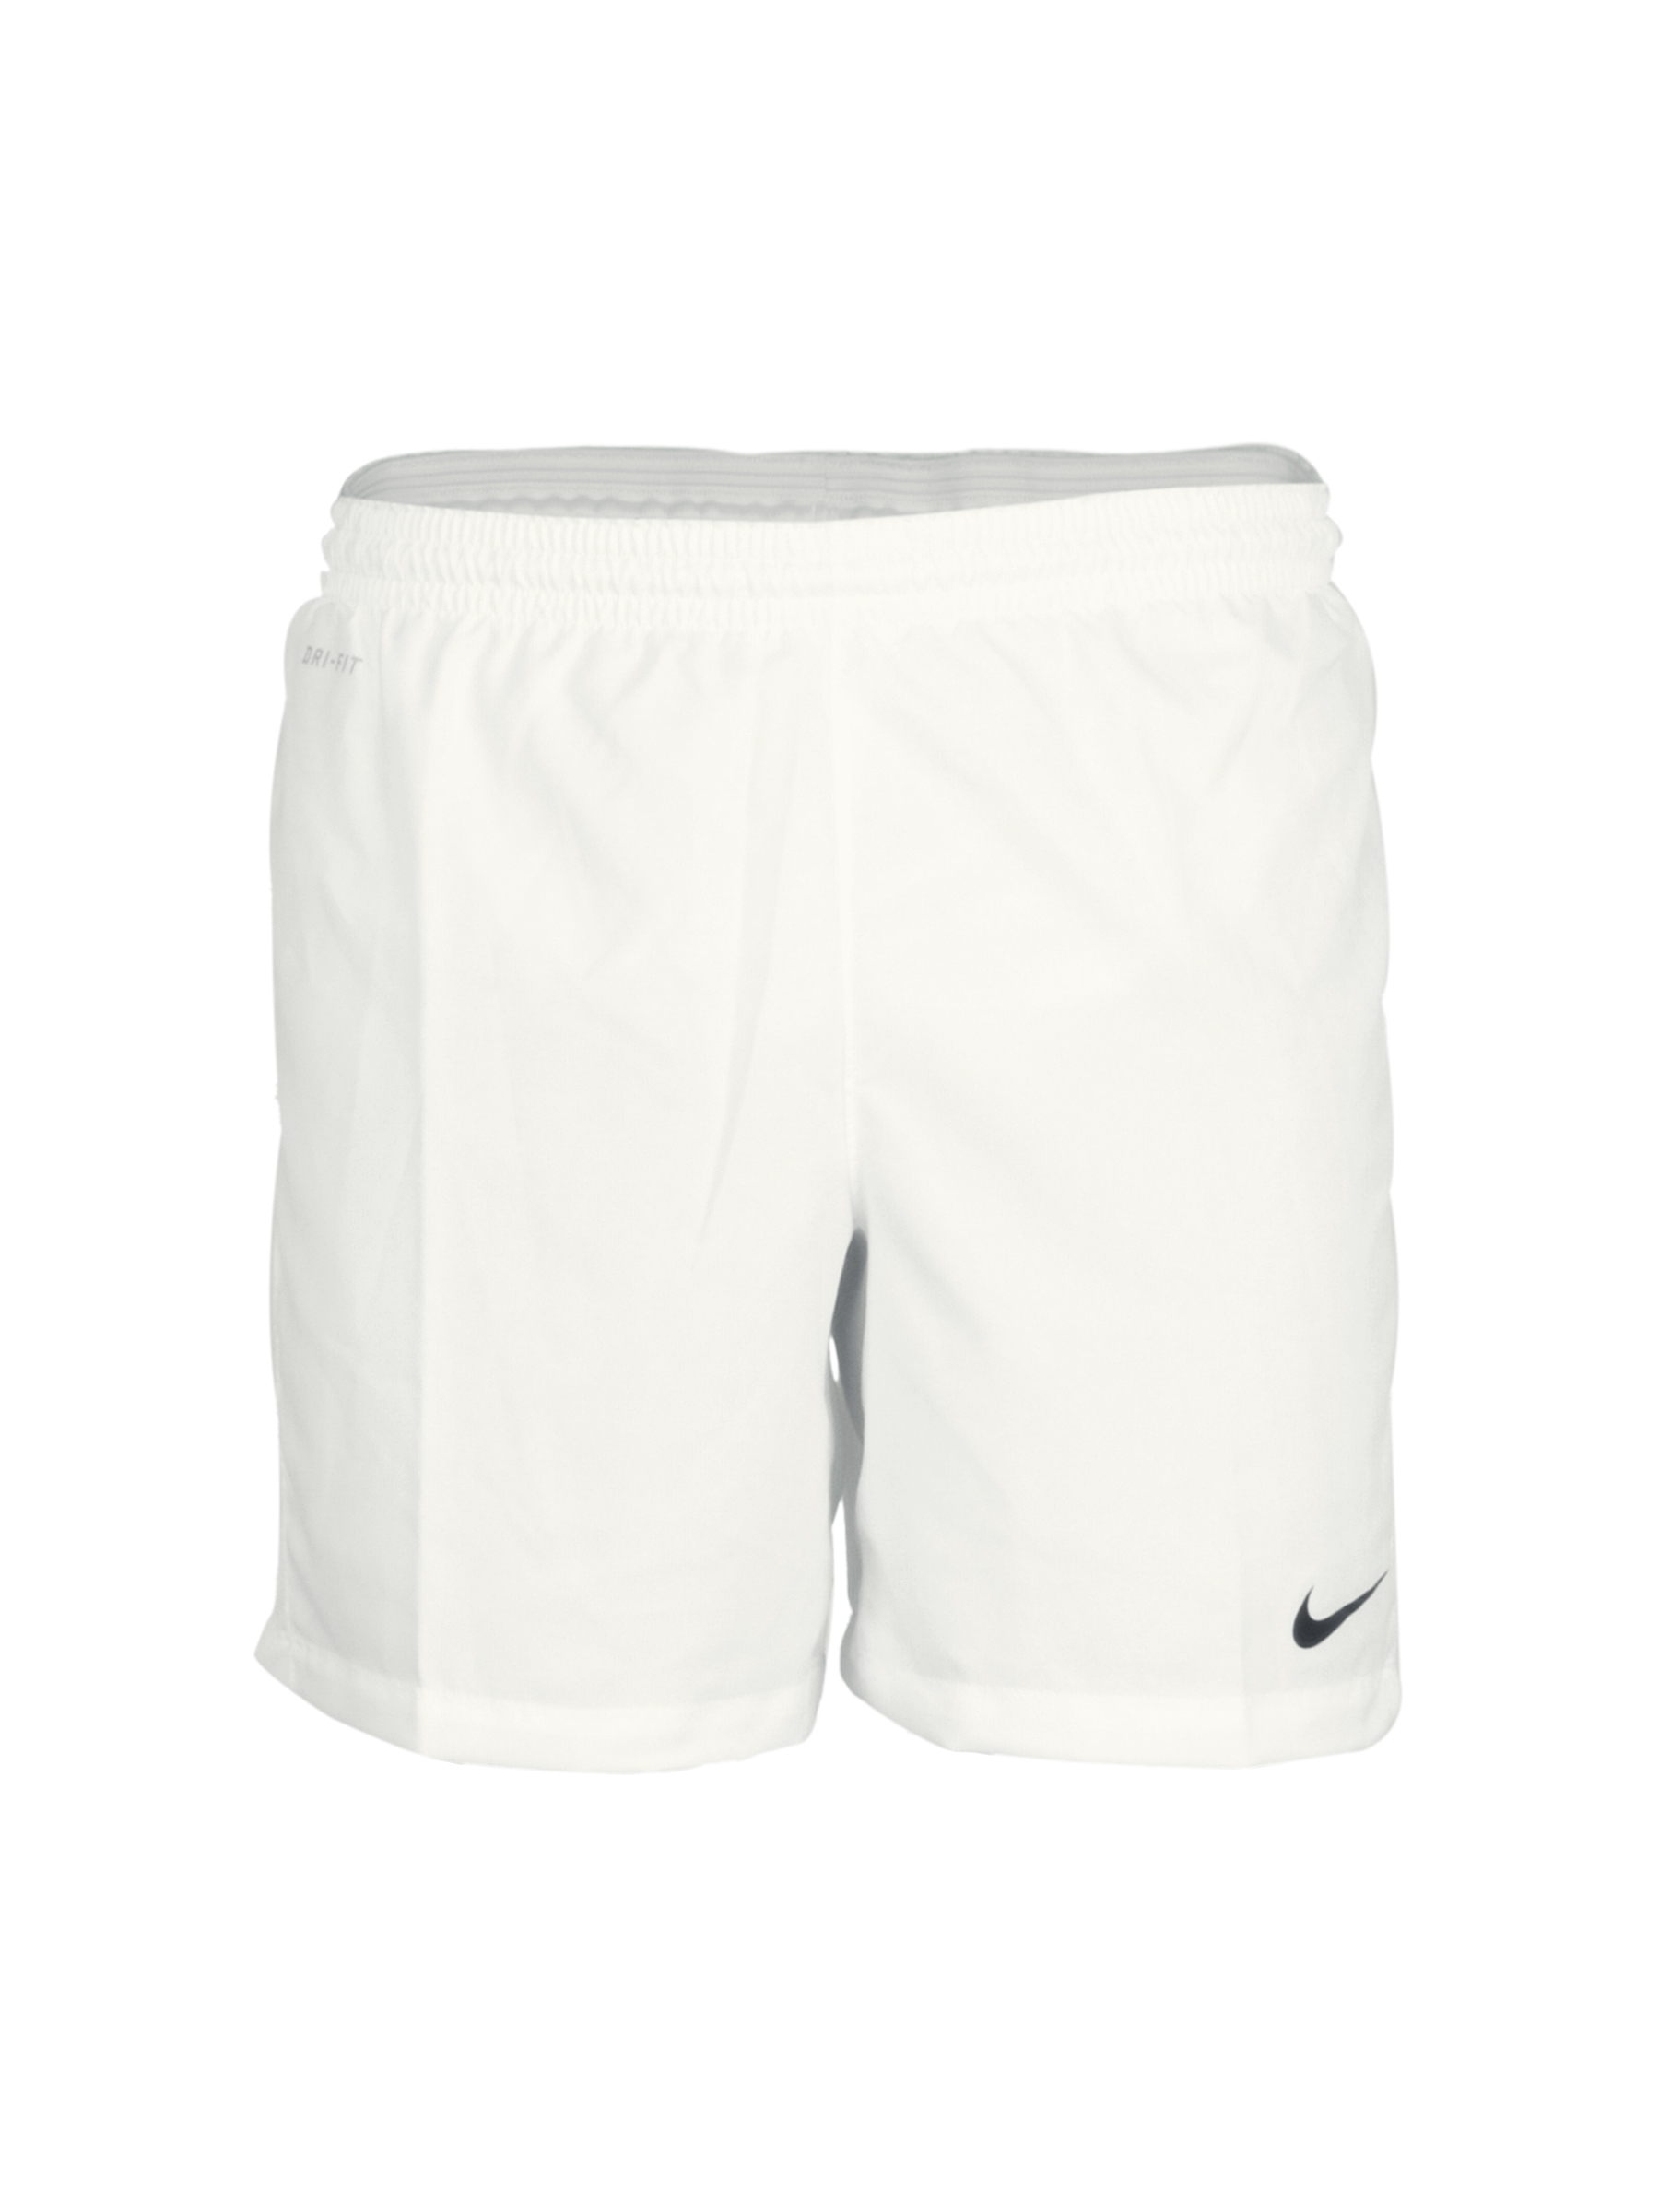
Nike Men Woven White Shorts
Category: Apparel / Bottomwear / Shorts
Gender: Men
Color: White
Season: Summer 2012
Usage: Sports